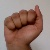
The image shows a hand gesture representing the letter 'A' in Indian Sign Language.